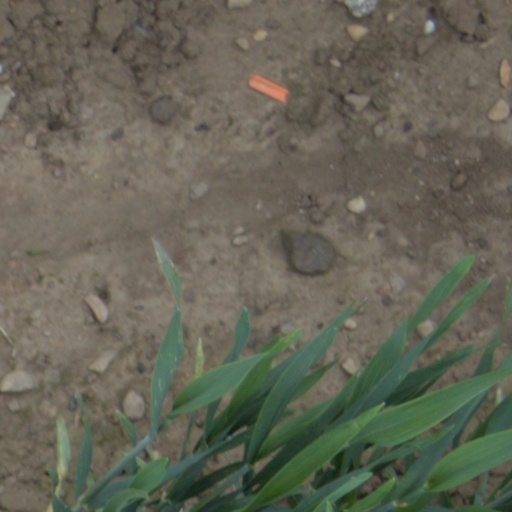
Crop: wheat